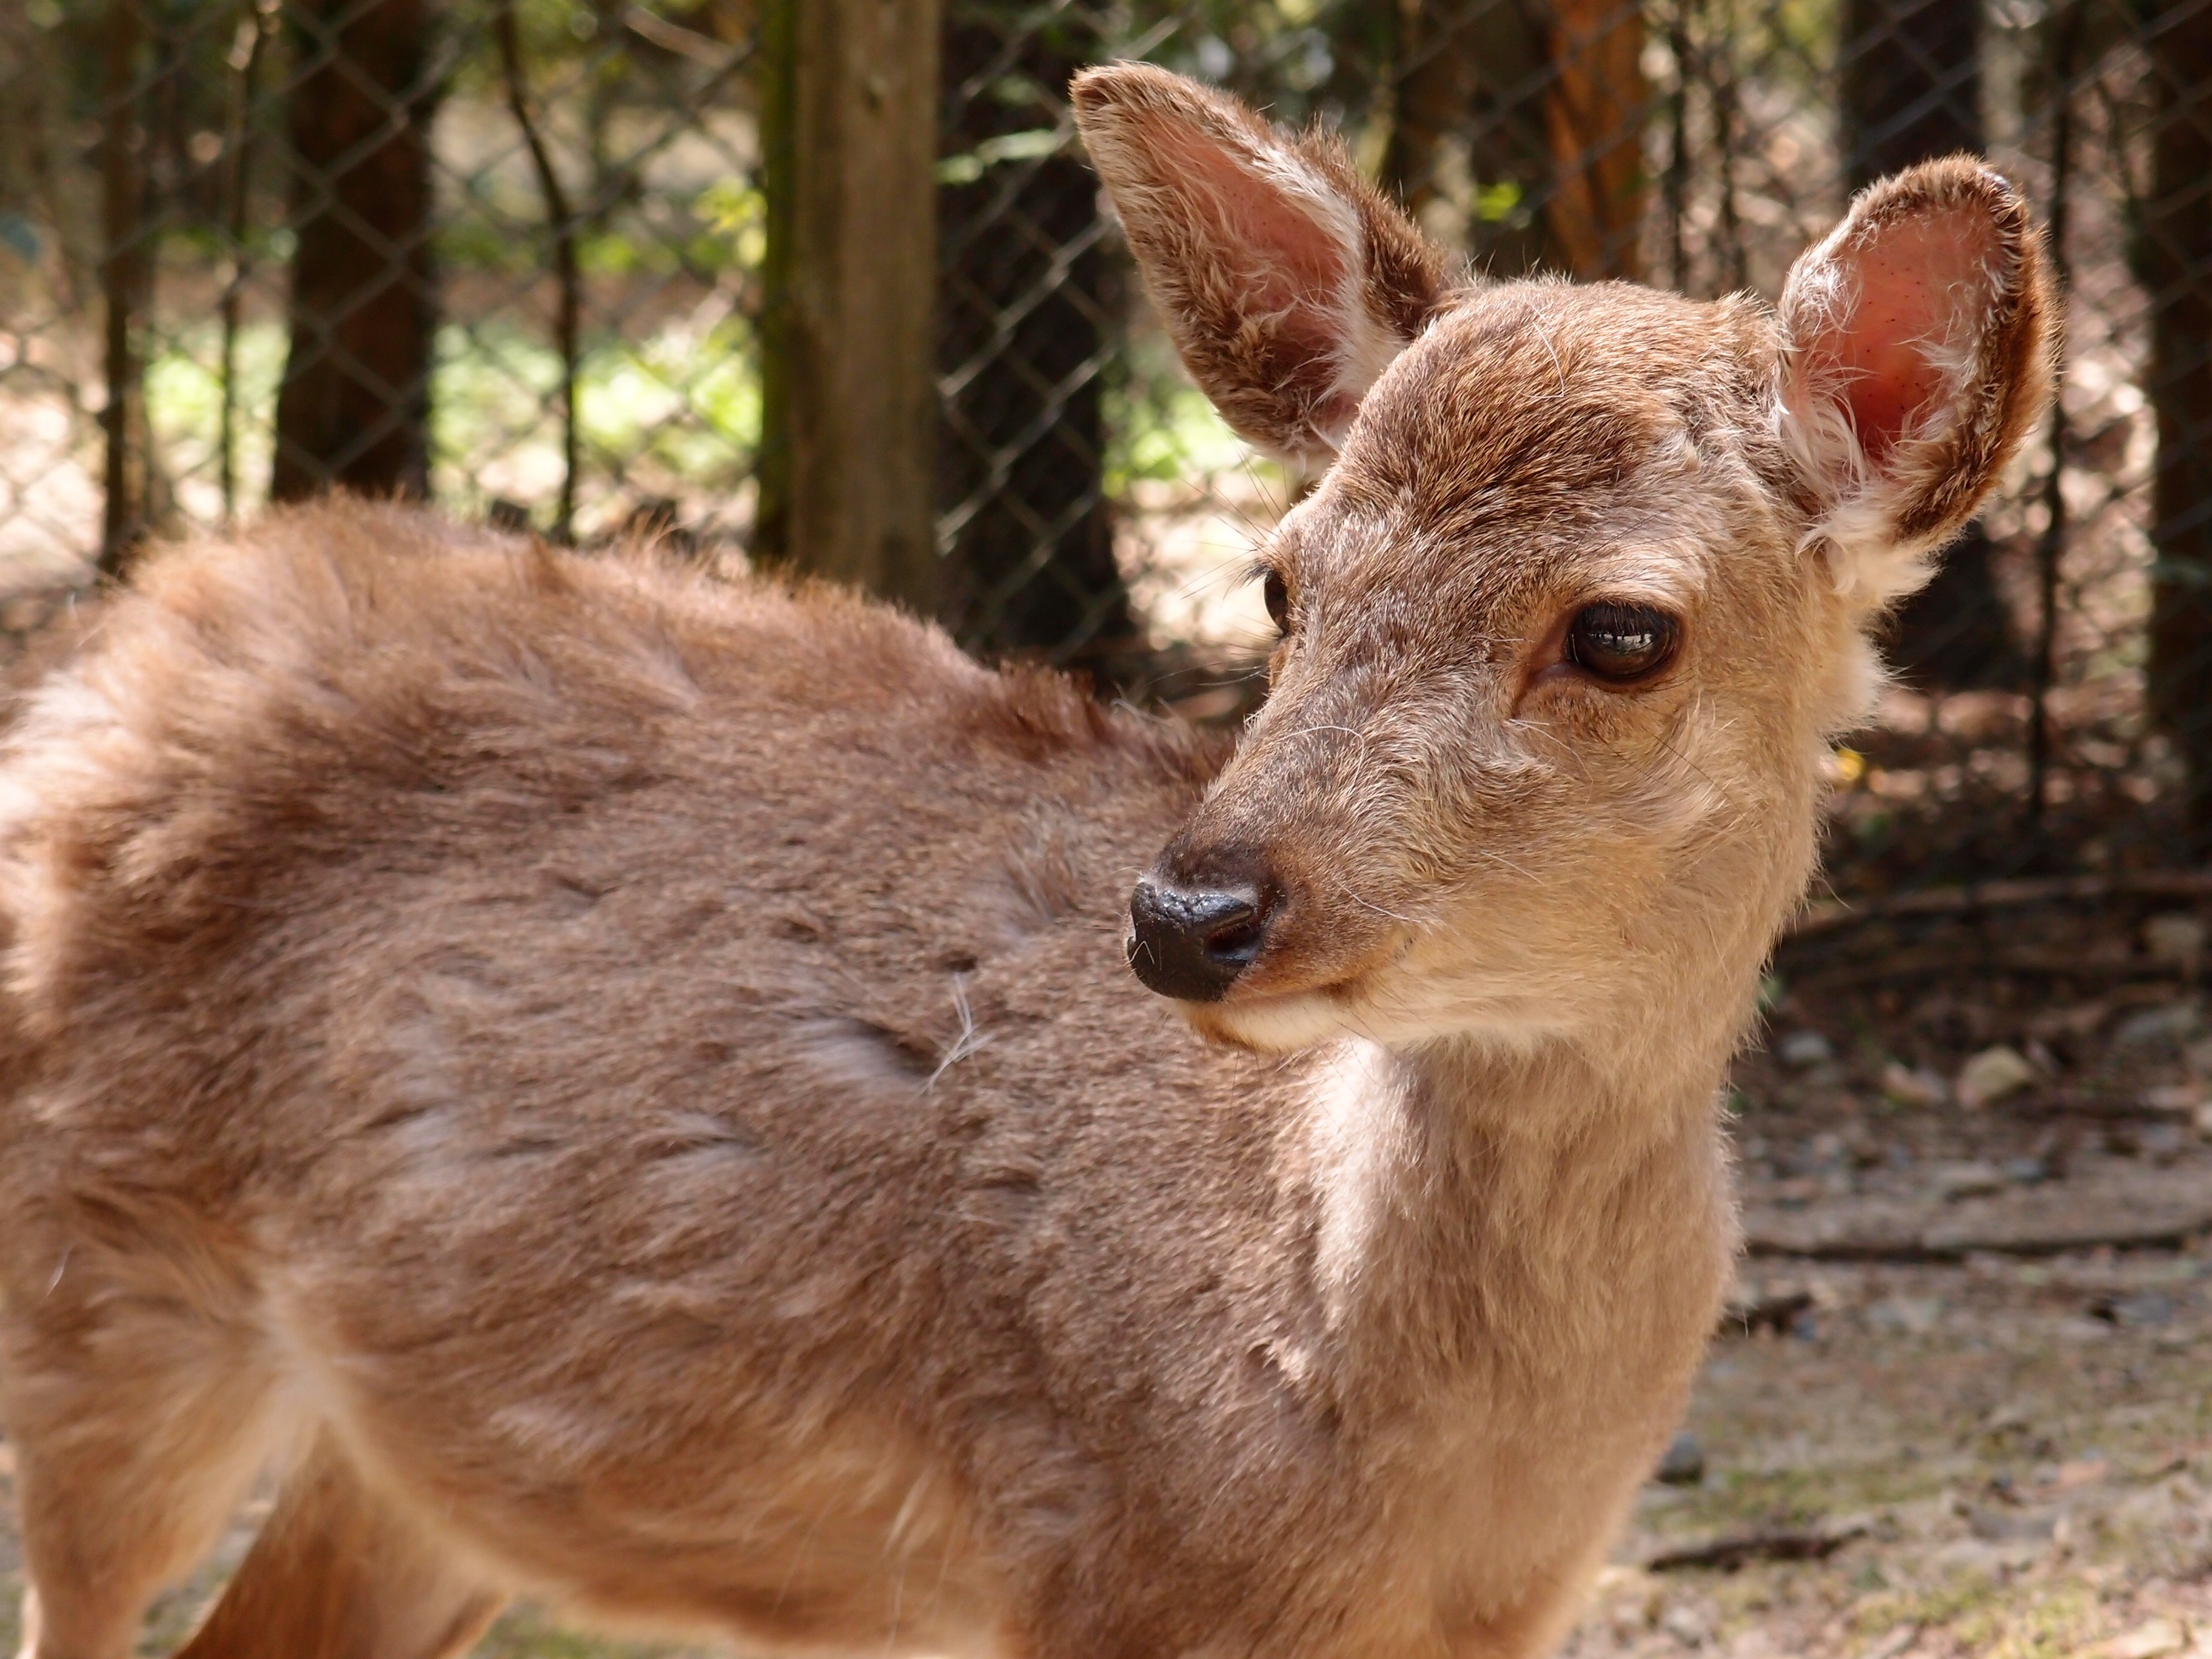
animal, wildlife, deer, mammal, fauna, fawn, vertebrate, nara, bambi, white tailed deer, musk deer, kasuga grand shrine